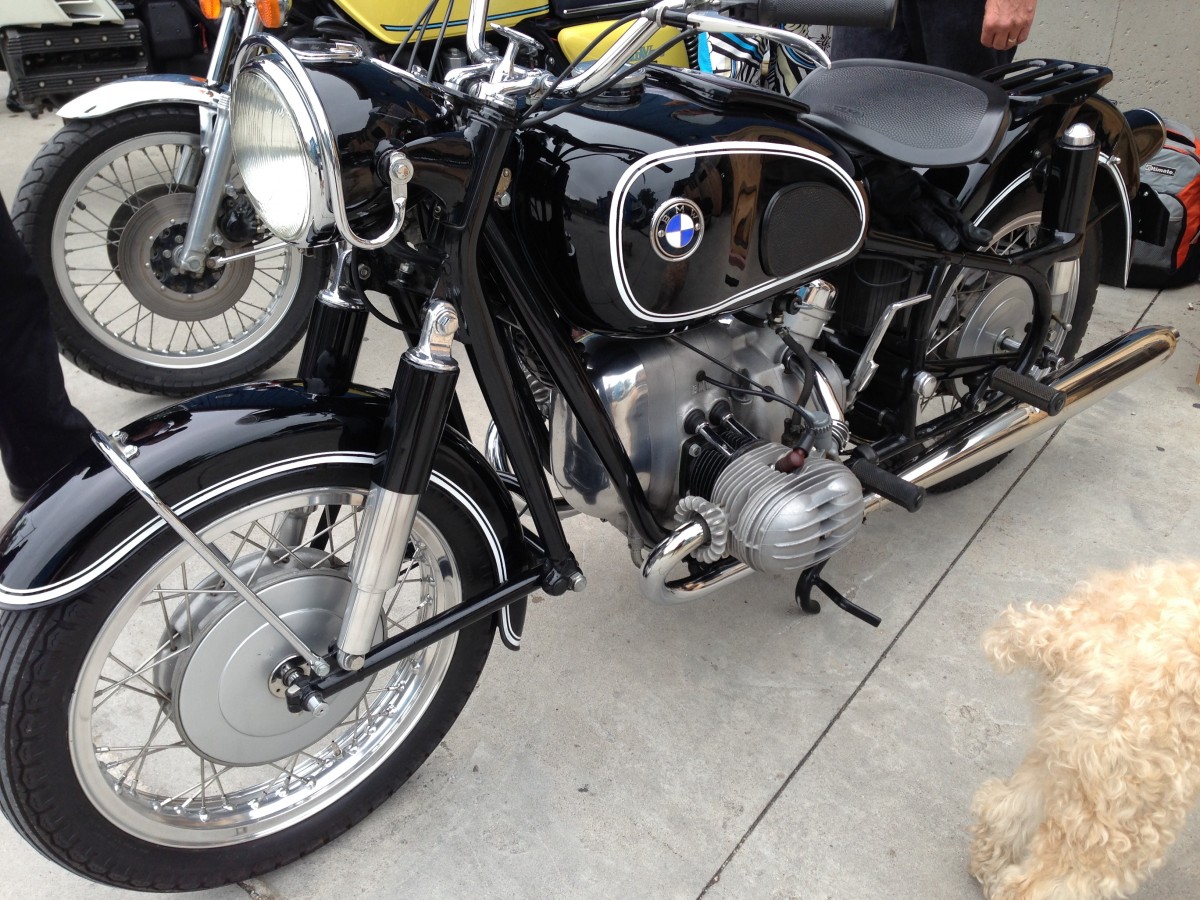
Tags: wheel, motorcycle, chopper, cruiser, motorcycling, land vehicle